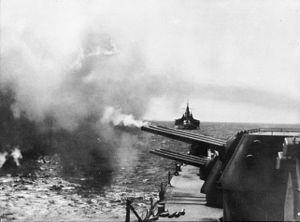
L'USS Biloxi (CL-80) est un croiseur léger de classe Cleveland entré en service dans l'United States Navy durant la Seconde Guerre mondiale.